Vayeira

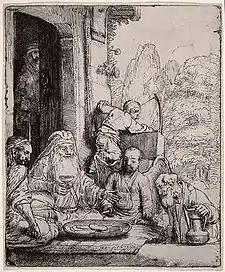
Abraham Entertaining the Angels (1656 etching by Rembrandt at the National Gallery of Art)

Rabbi Isaac taught that God reasoned that if God said in Exodus 20:21, "An altar of earth you shall make to Me [and then] I will come to you and bless you," thus revealing God's Self to bless him who built an altar in God's name, then how much more should God reveal God's Self to Abraham, who circumcised himself for God's sake. And thus, "the Lord appear to him."